United States Post Office (Metuchen, New Jersey)

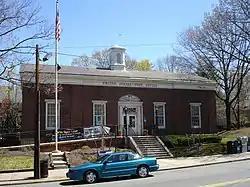

The Metuchen Post Office is a historic United States Post Office located at 360 Main Street in the Borough of Metuchen in Middlesex County, New Jersey. Listed as United States Post Office, it was added to the National Register of Historic Places on April 2, 2008, for its significance in architecture, art, communications, and politics/government.